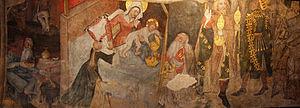
Cet article recense les monuments historiques de la Loire, en France.
Cet article recense les monuments historiques français classés en 1922.
La collégiale Saint-Bonnet est une église située sur la commune de Saint-Bonnet-le-Château dans la Loire en région Auvergne-Rhône-Alpes.